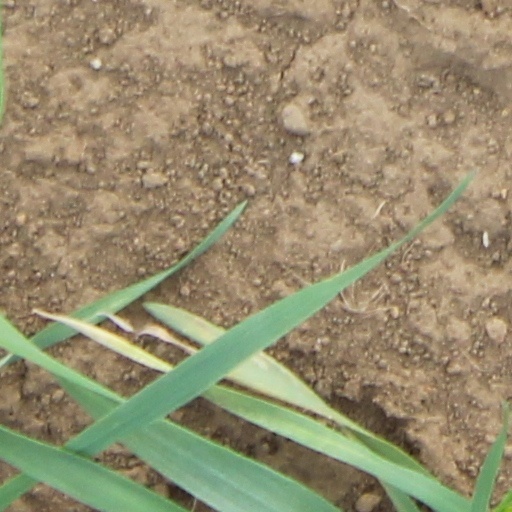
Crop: wheat